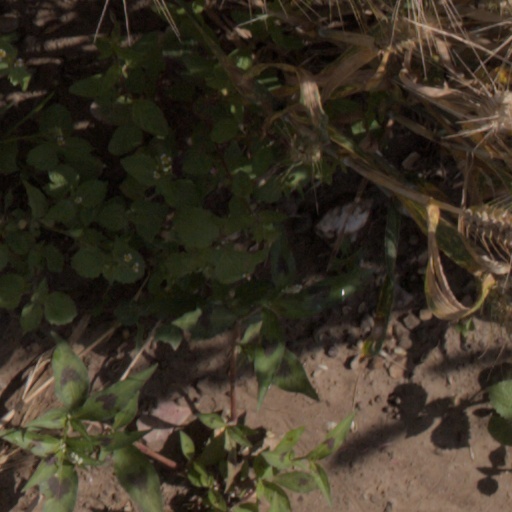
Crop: wheat